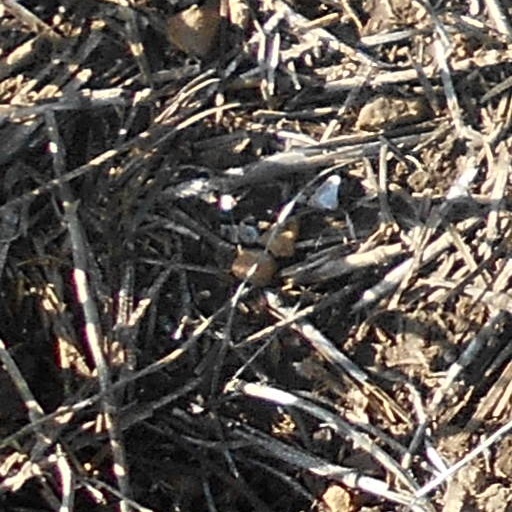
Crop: wheat